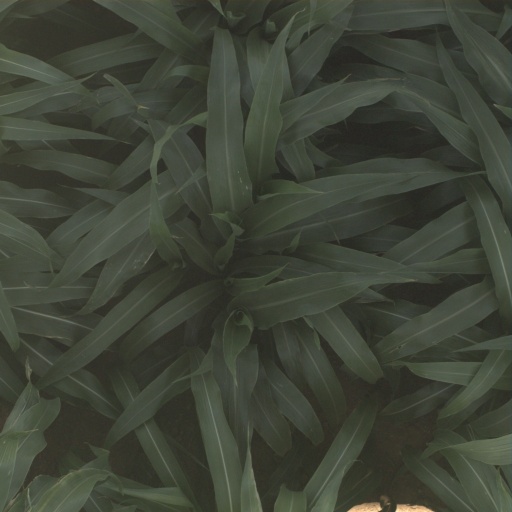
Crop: sorghum